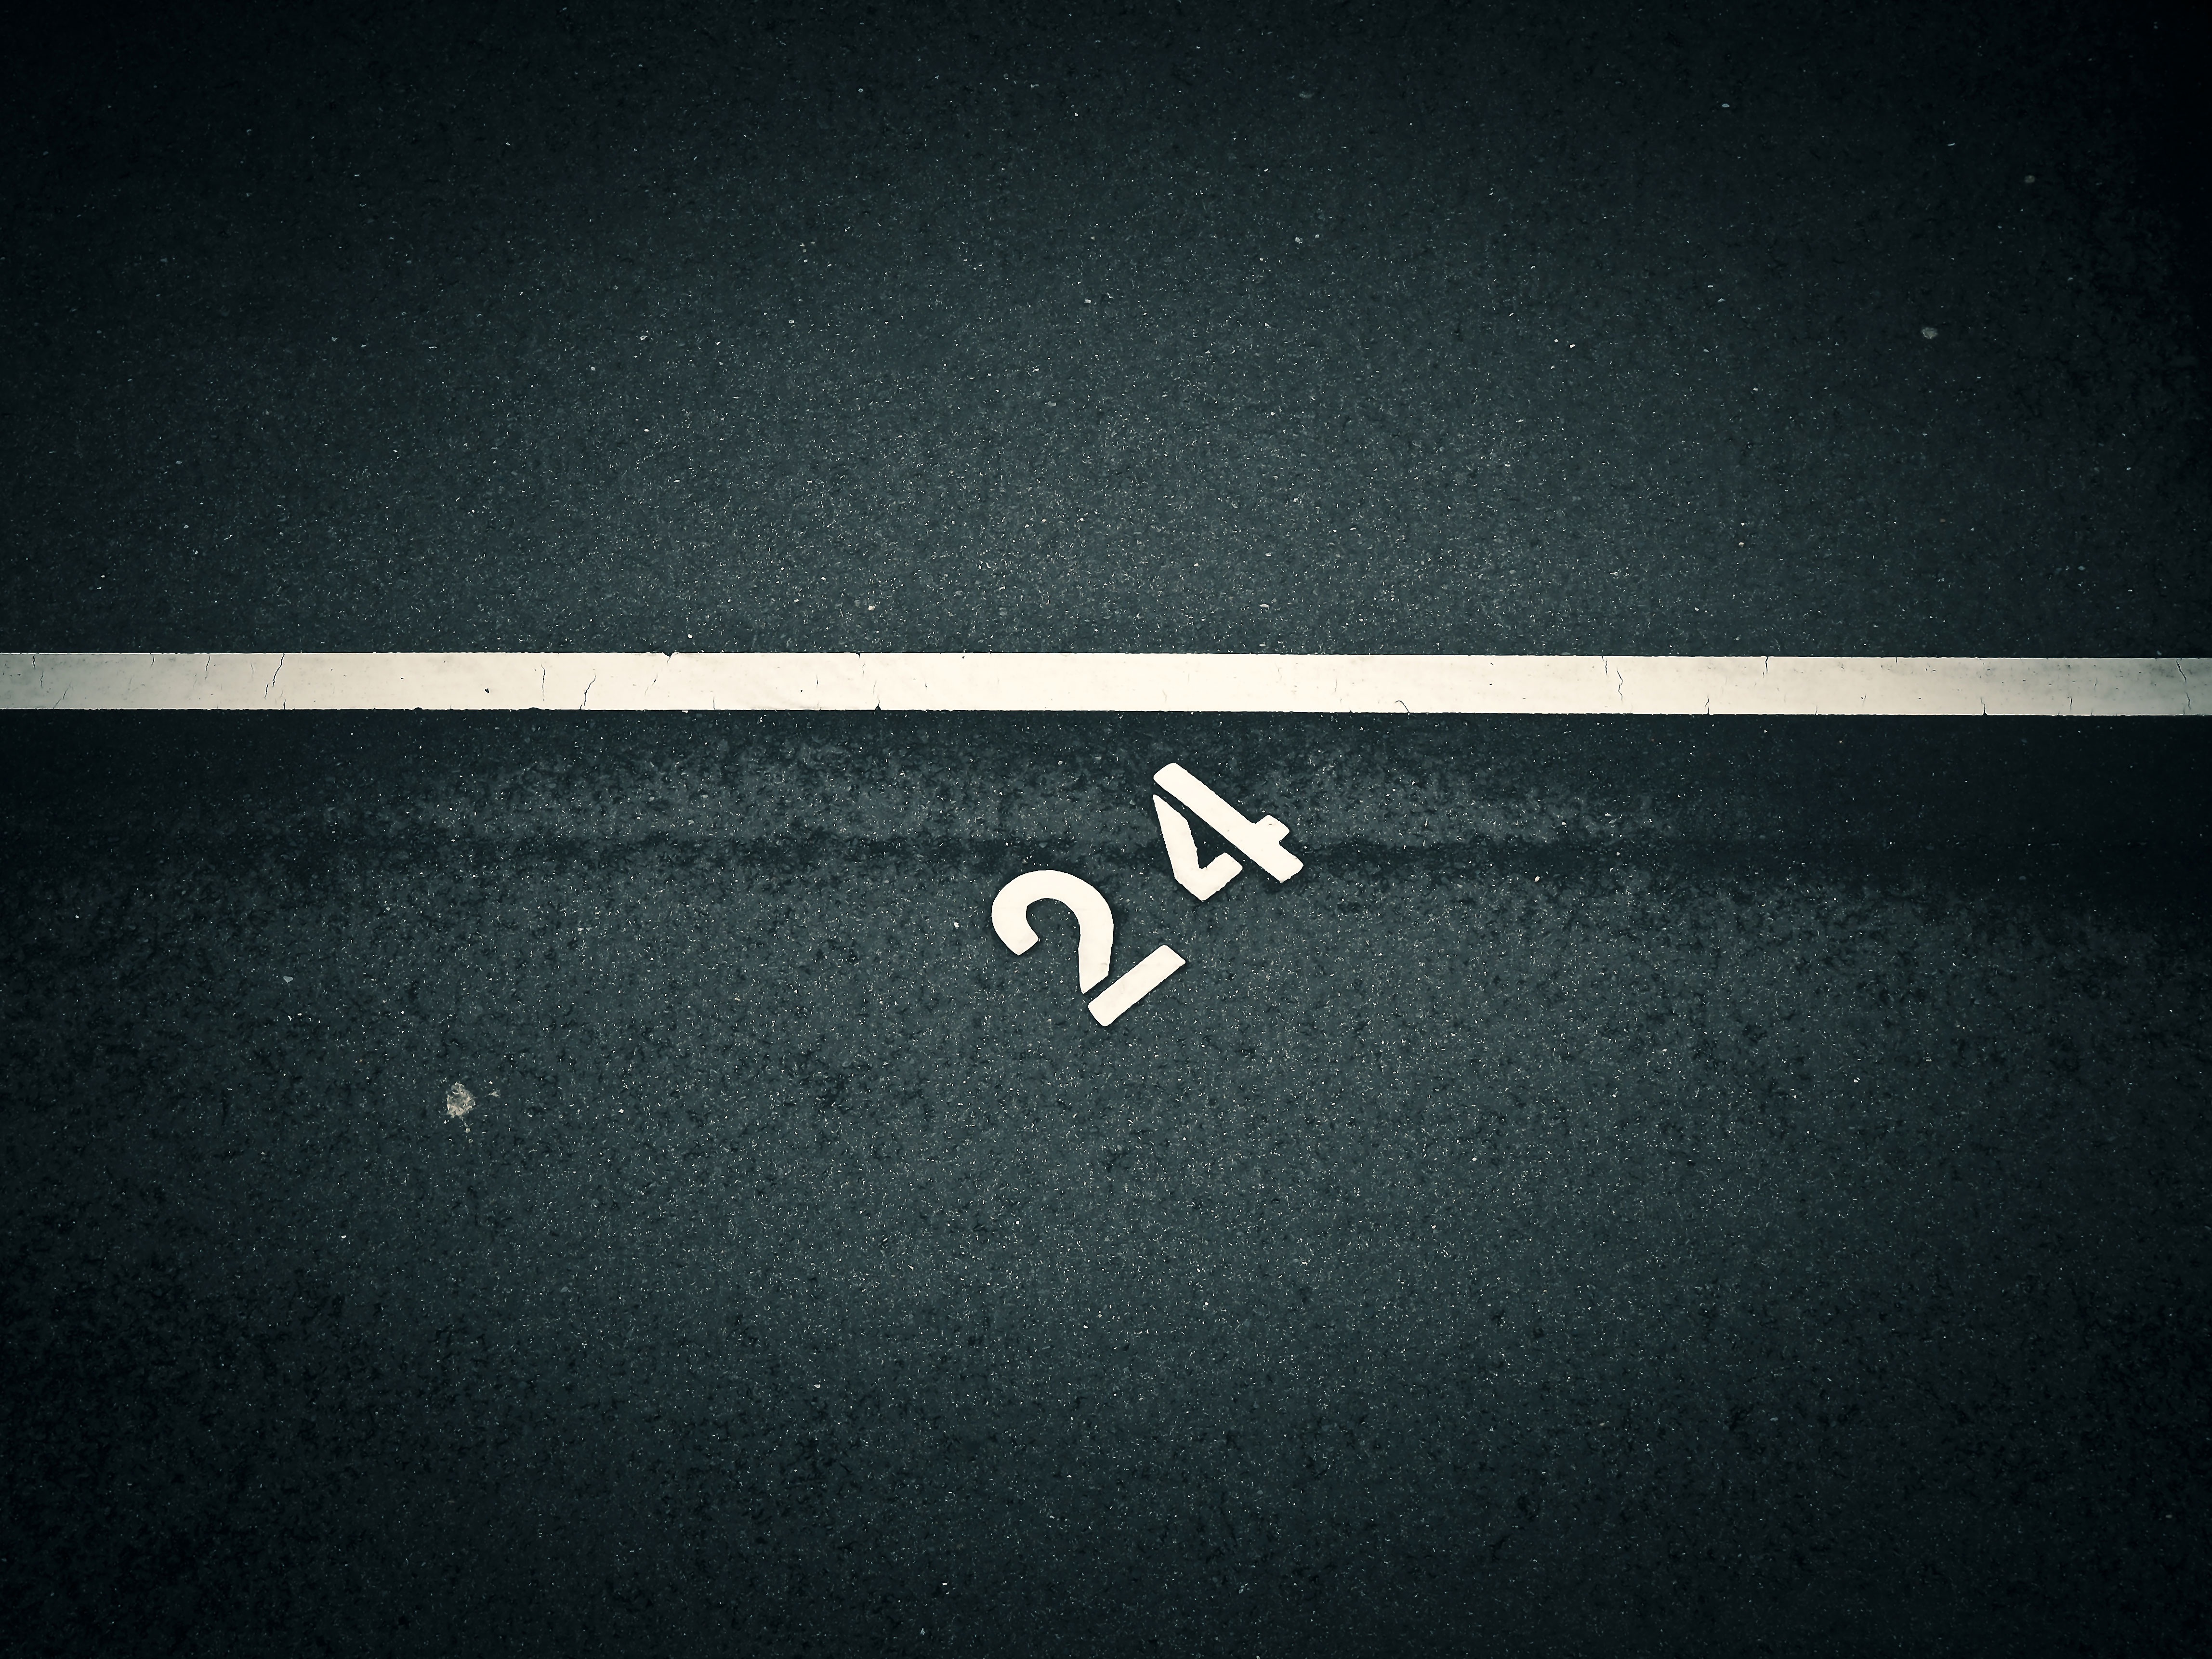
light, road, line, drive, darkness, black, monochrome, orientation, circle, note, label, brand, font, logo, text, mark, information, shape, screenshot, characters, road marking, computer wallpaper